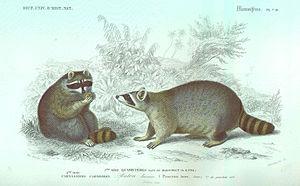
Raten laveur